React Music Limited

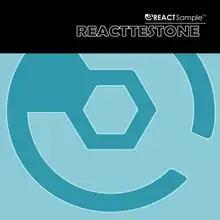
"Test One" Album by React

React was also successful with a wide variety of compilation albums which crossed a wide spectrum of the dance/club scenes. Notable releases included;